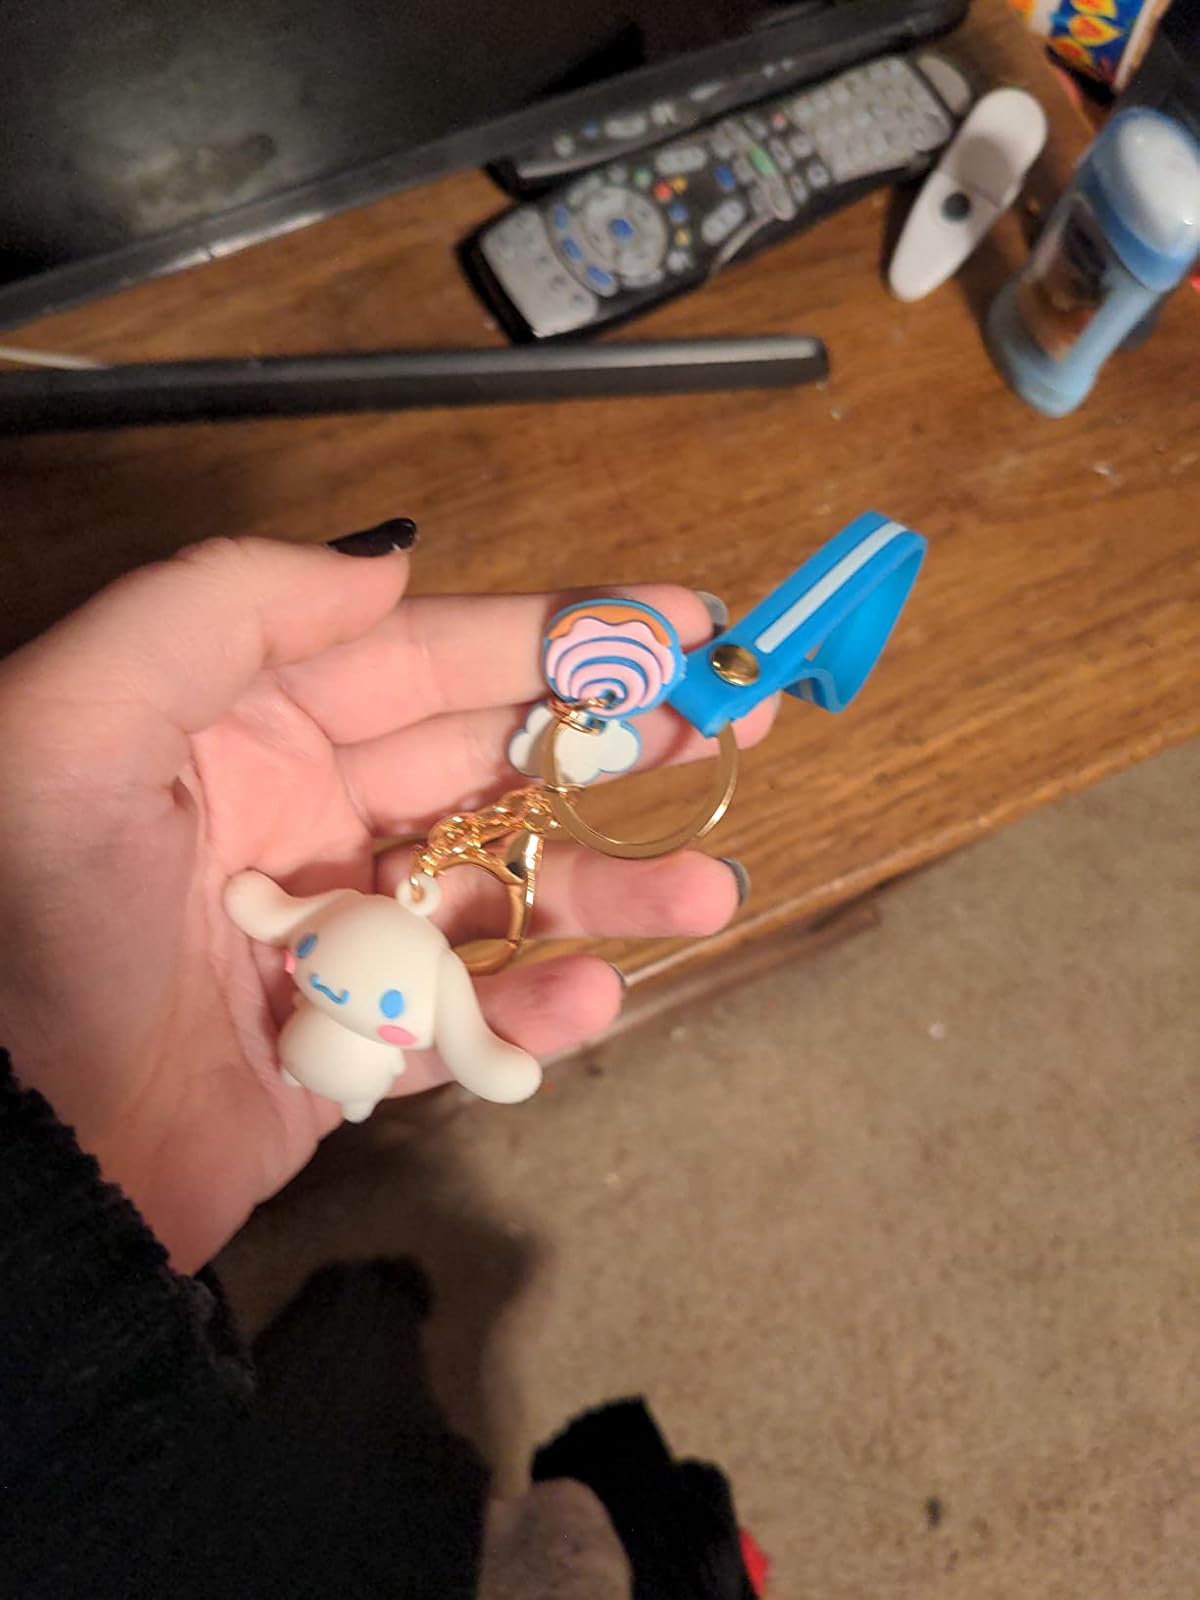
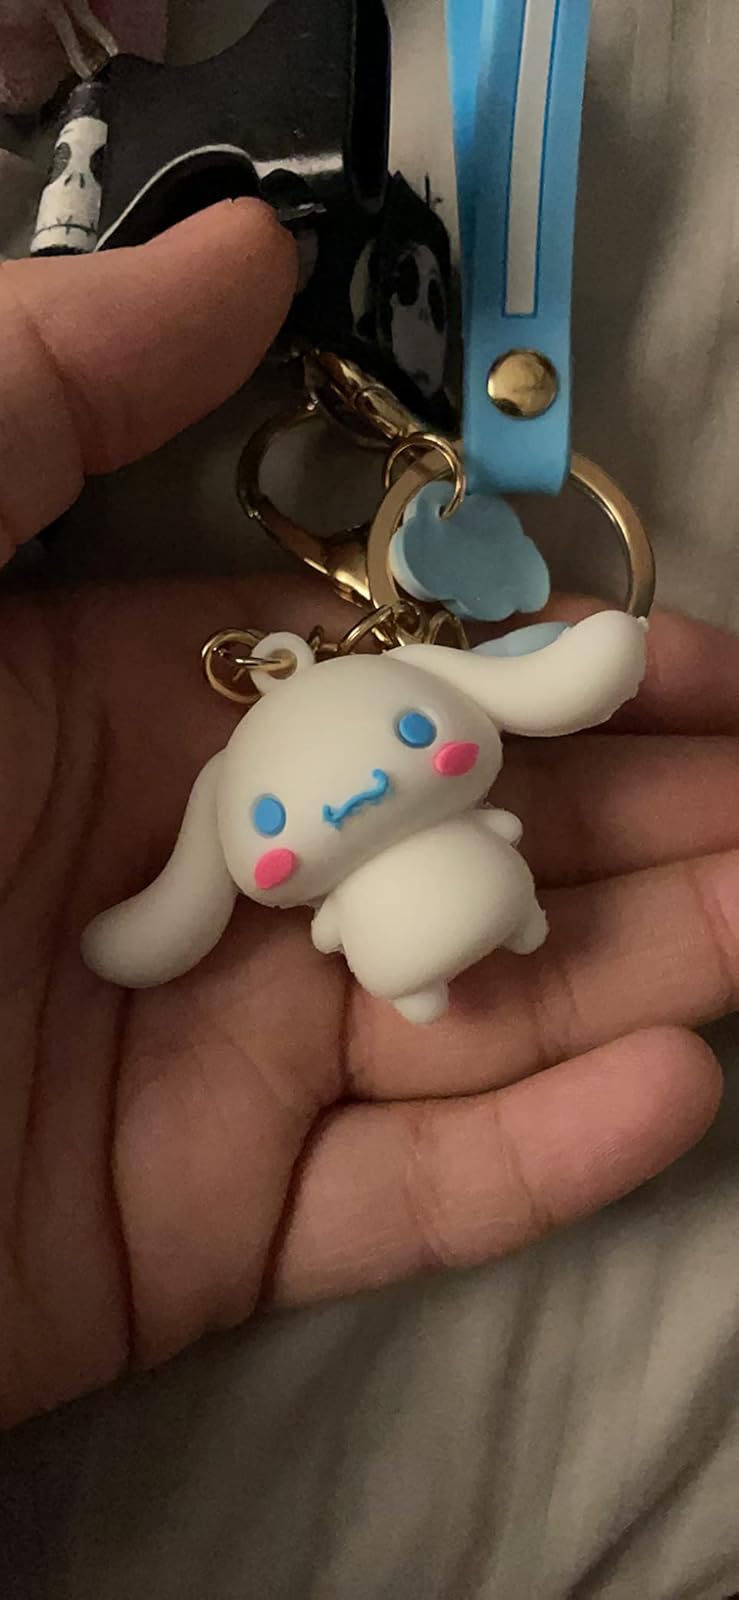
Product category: accessories_keychain
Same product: yes